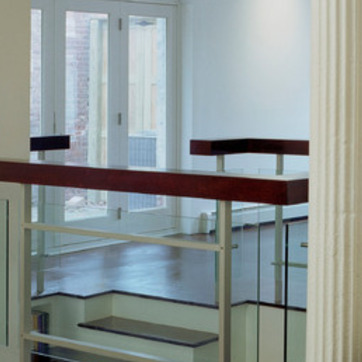
Material: wood